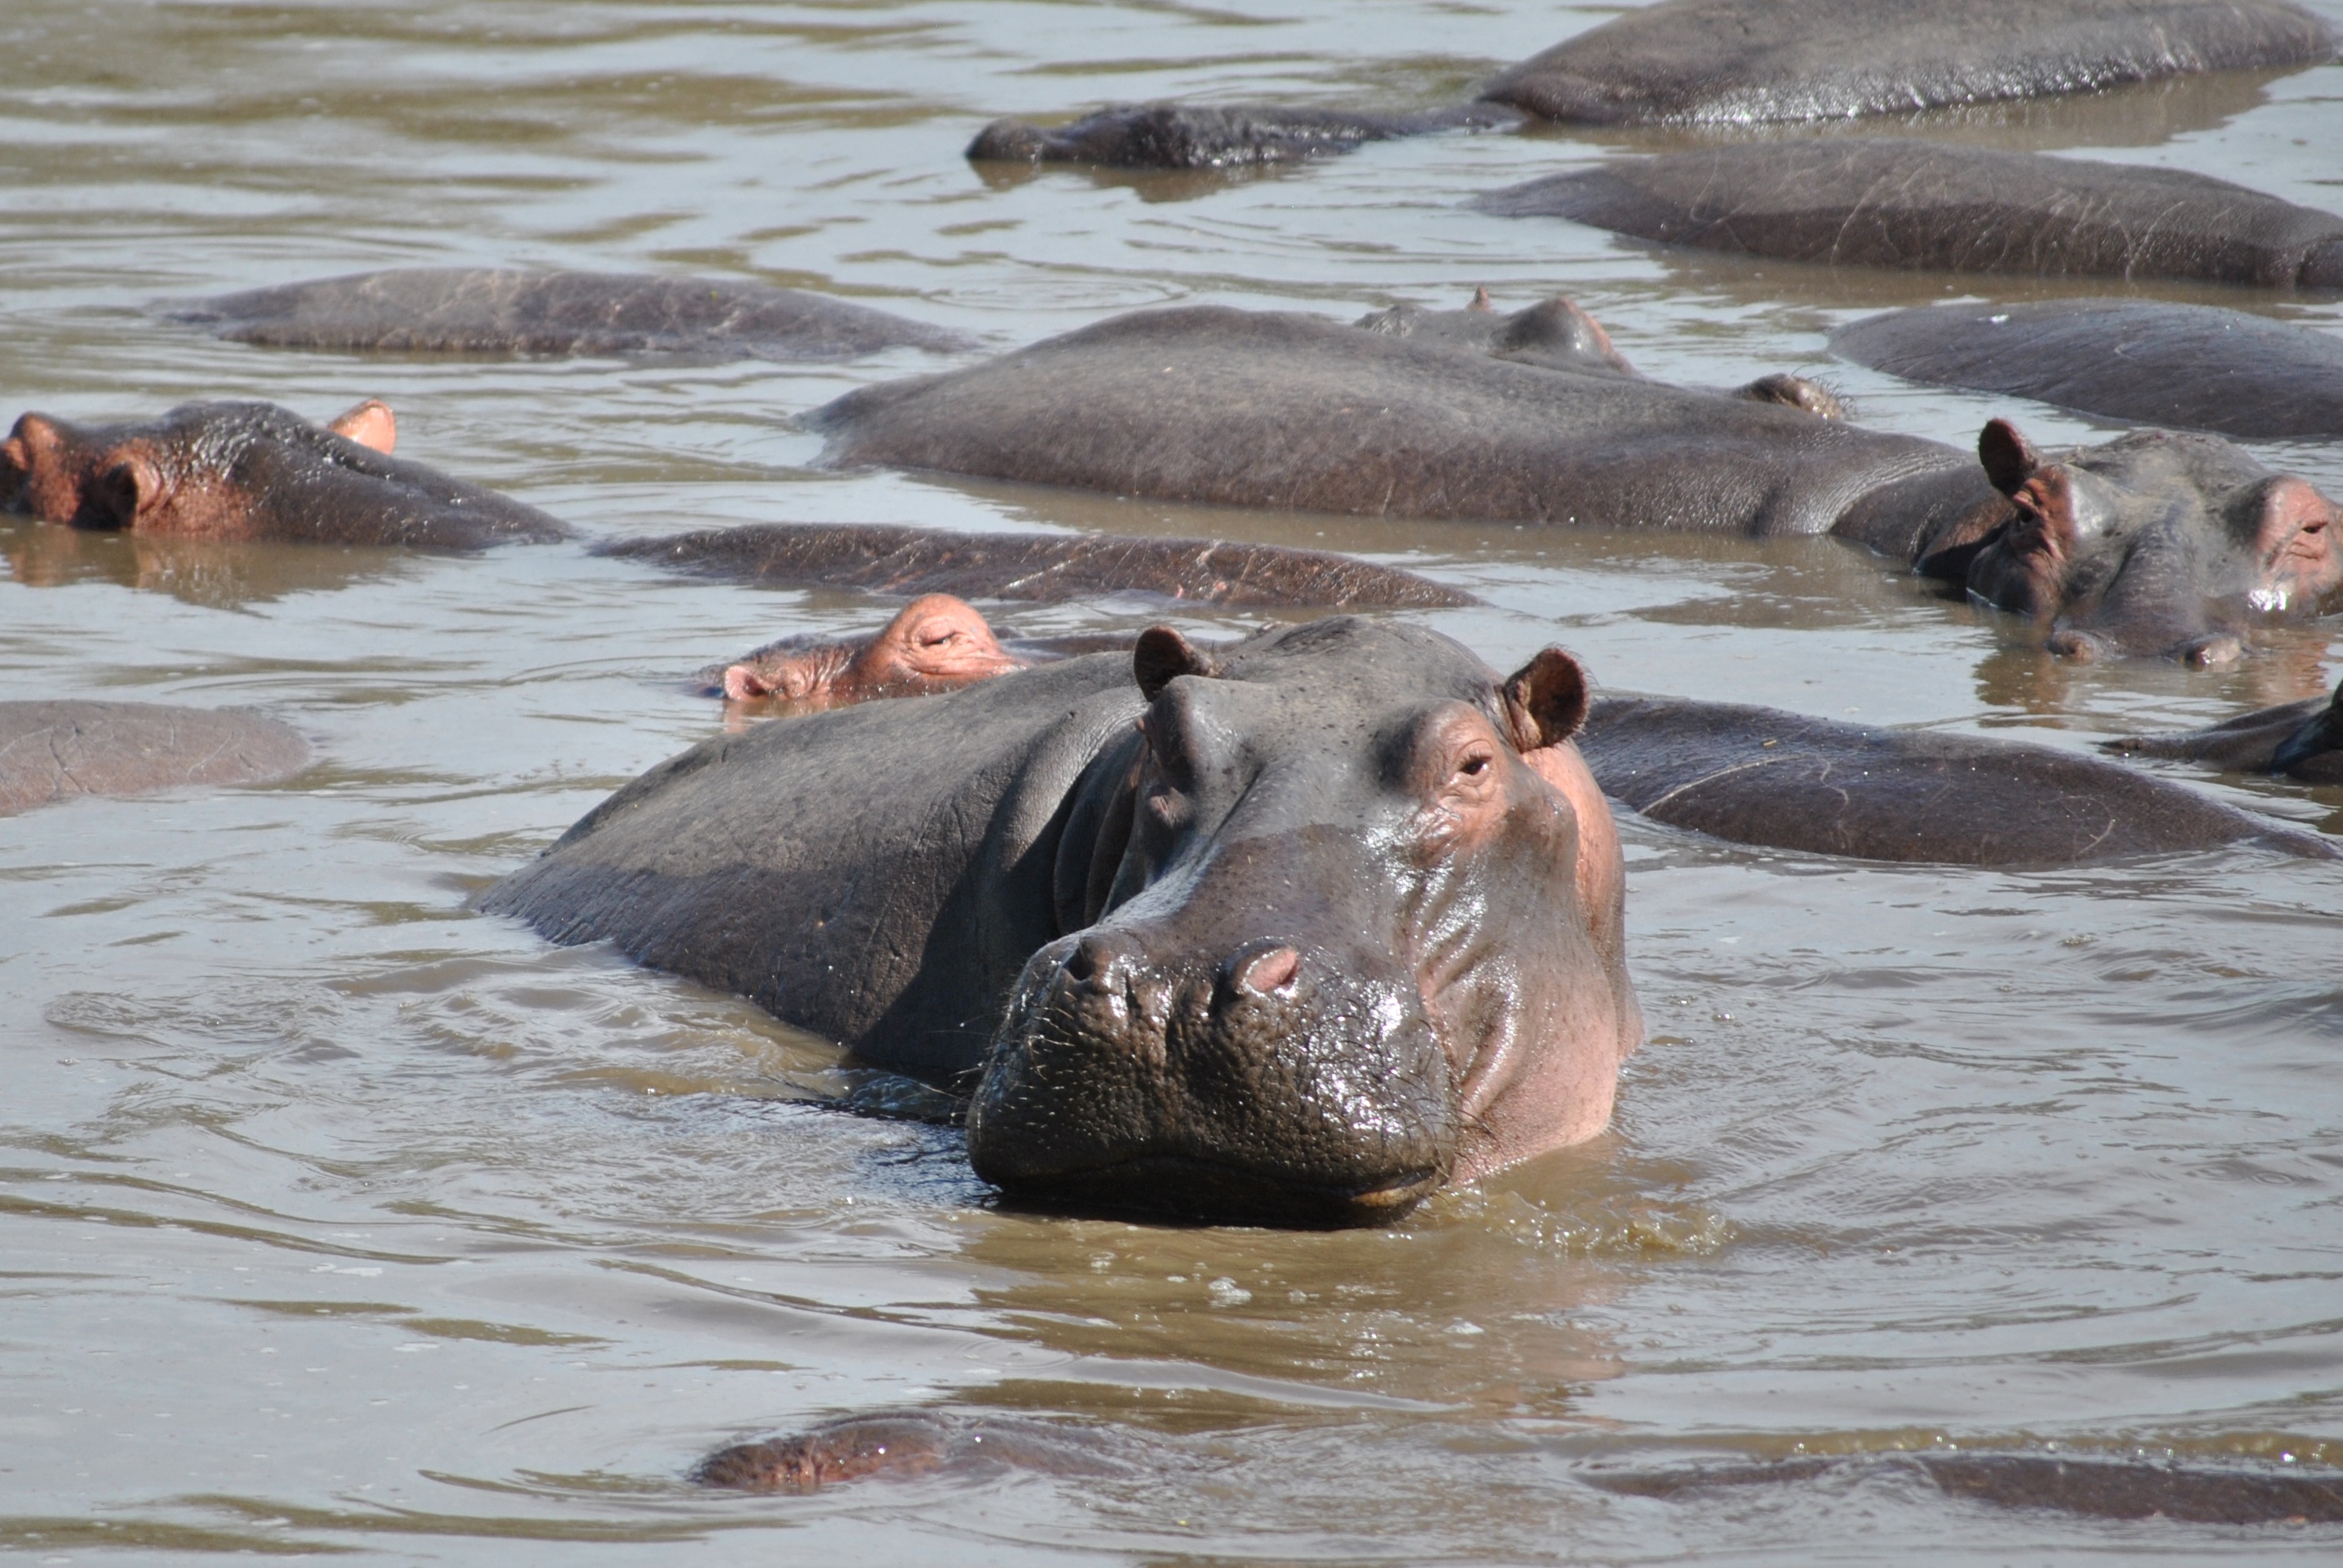
wildlife, africa, mammal, national park, fauna, vertebrate, safari, hippopotamus, hippo